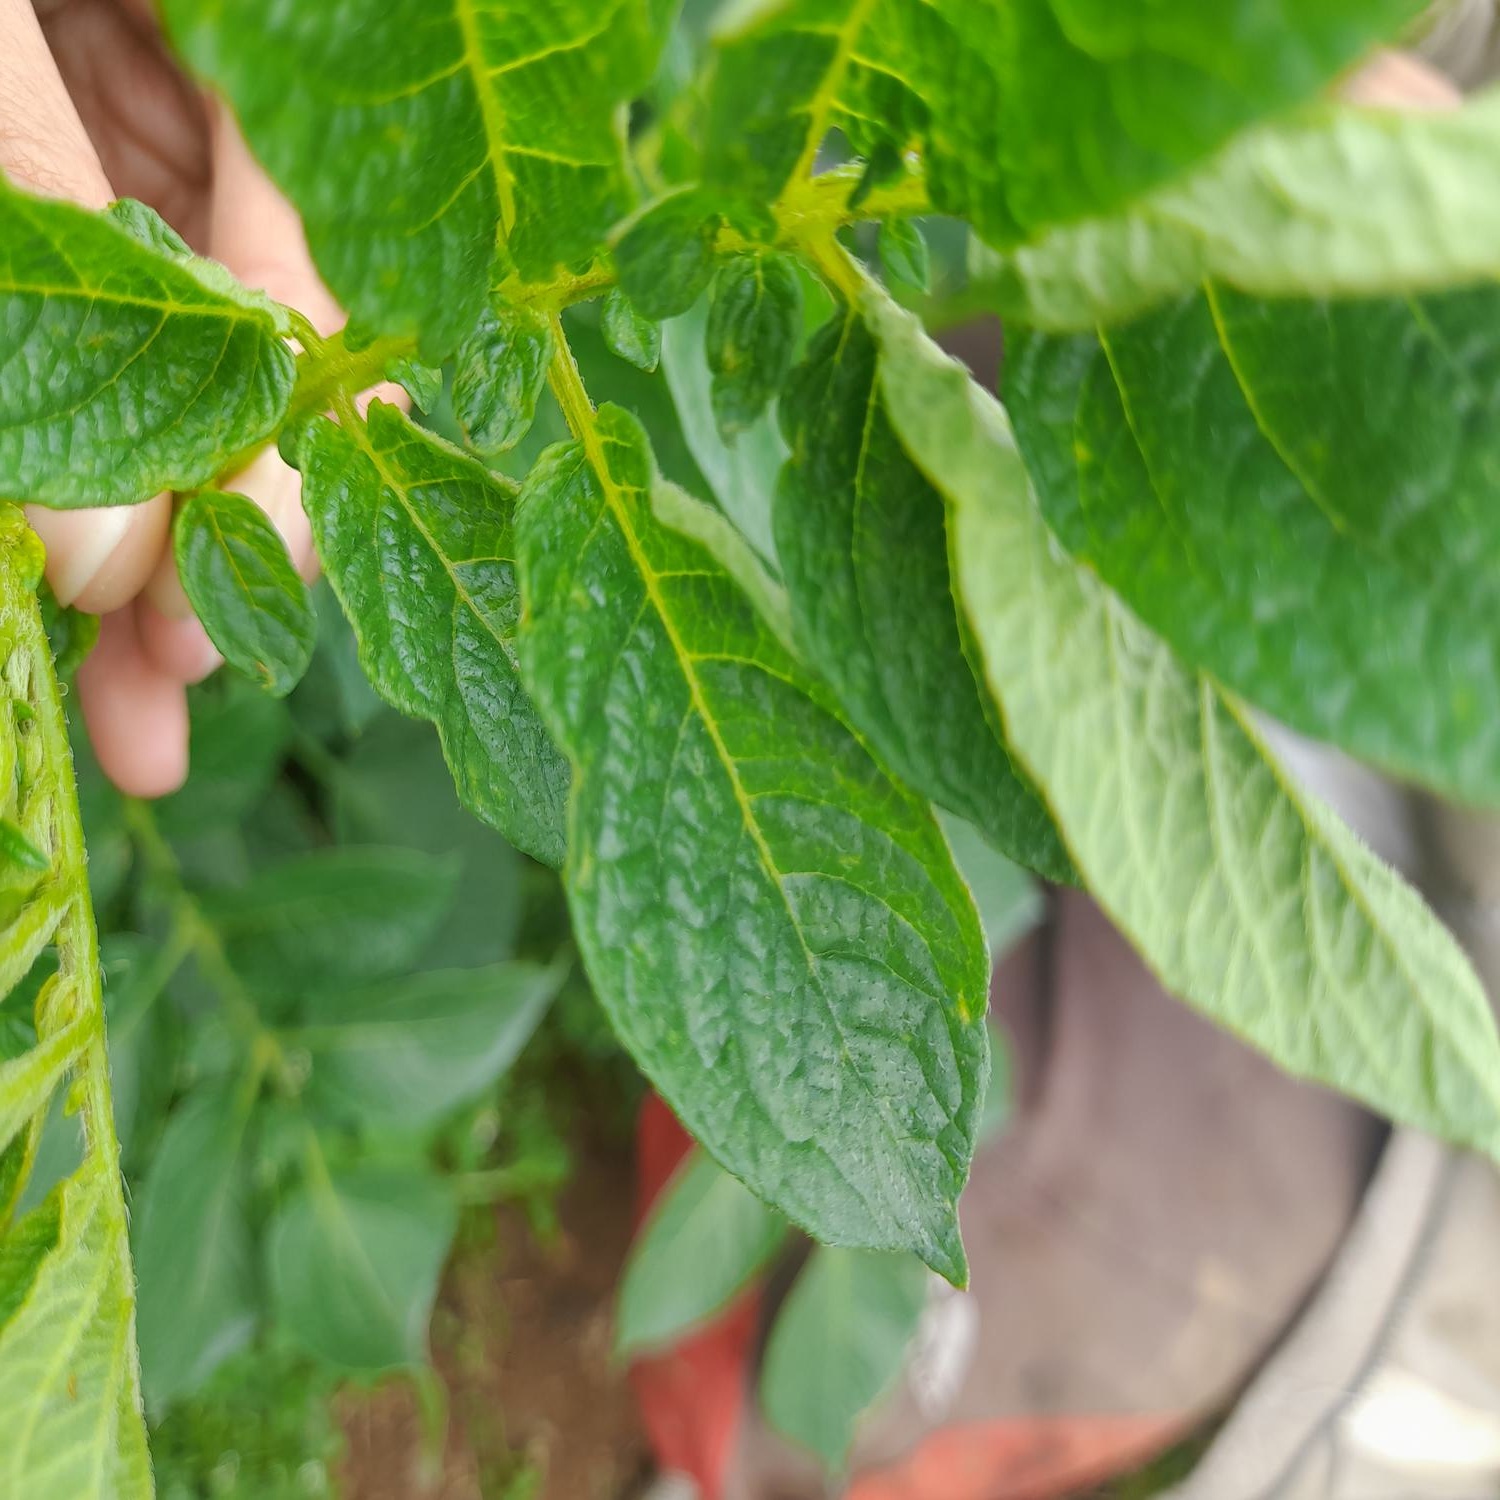
Etiqueta: Virus